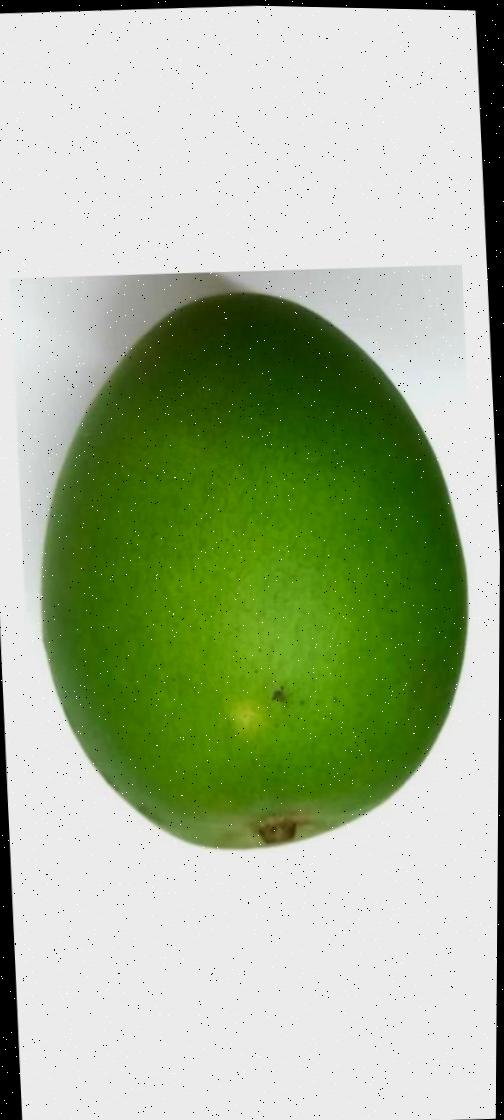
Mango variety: Harivanga